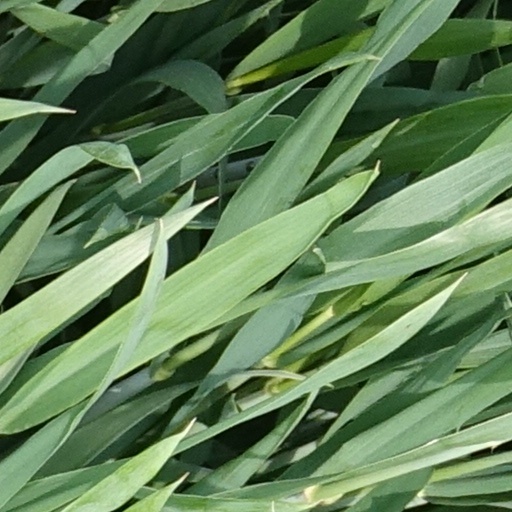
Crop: wheat